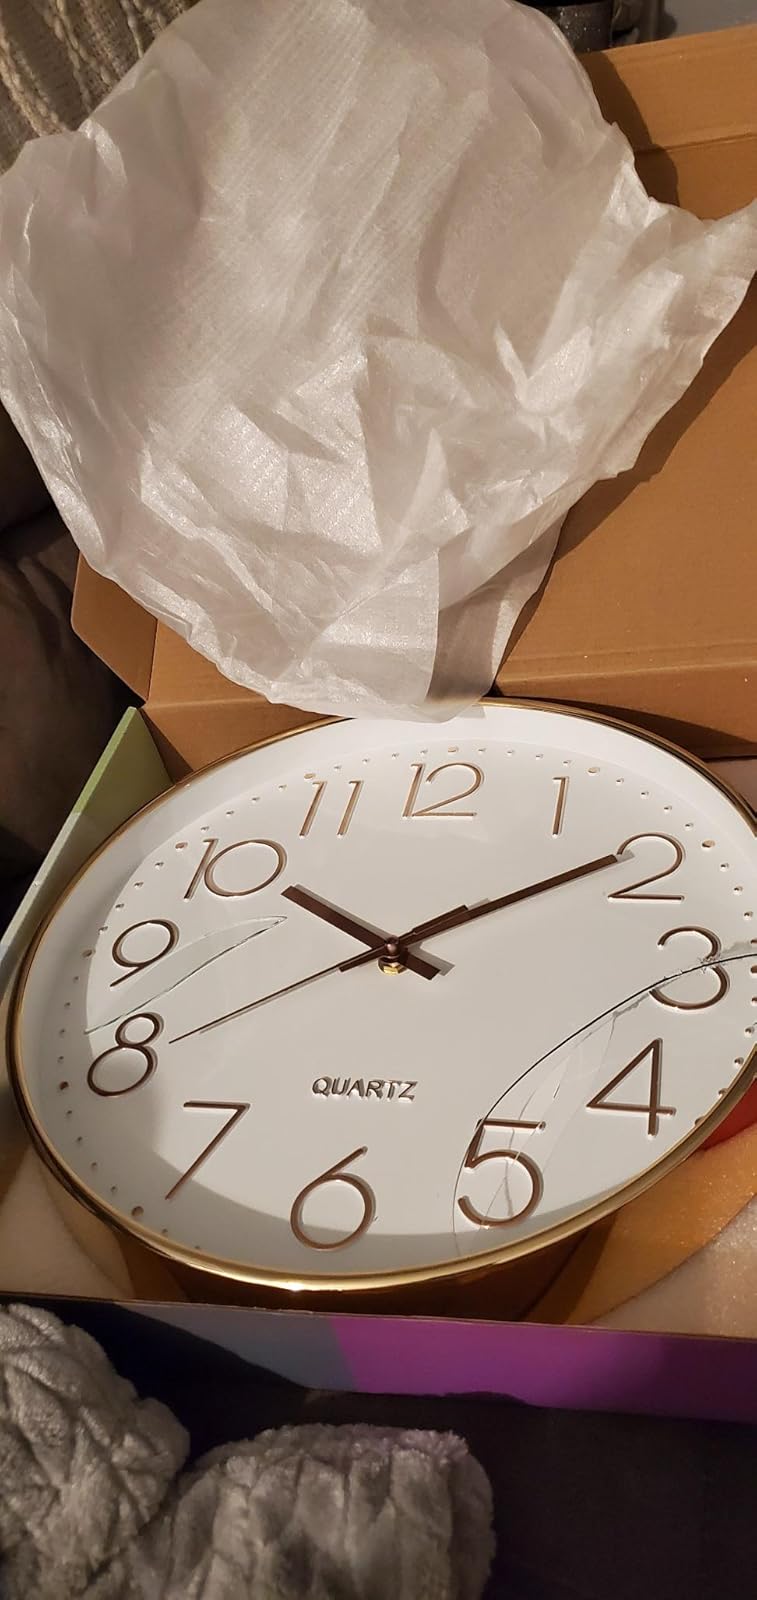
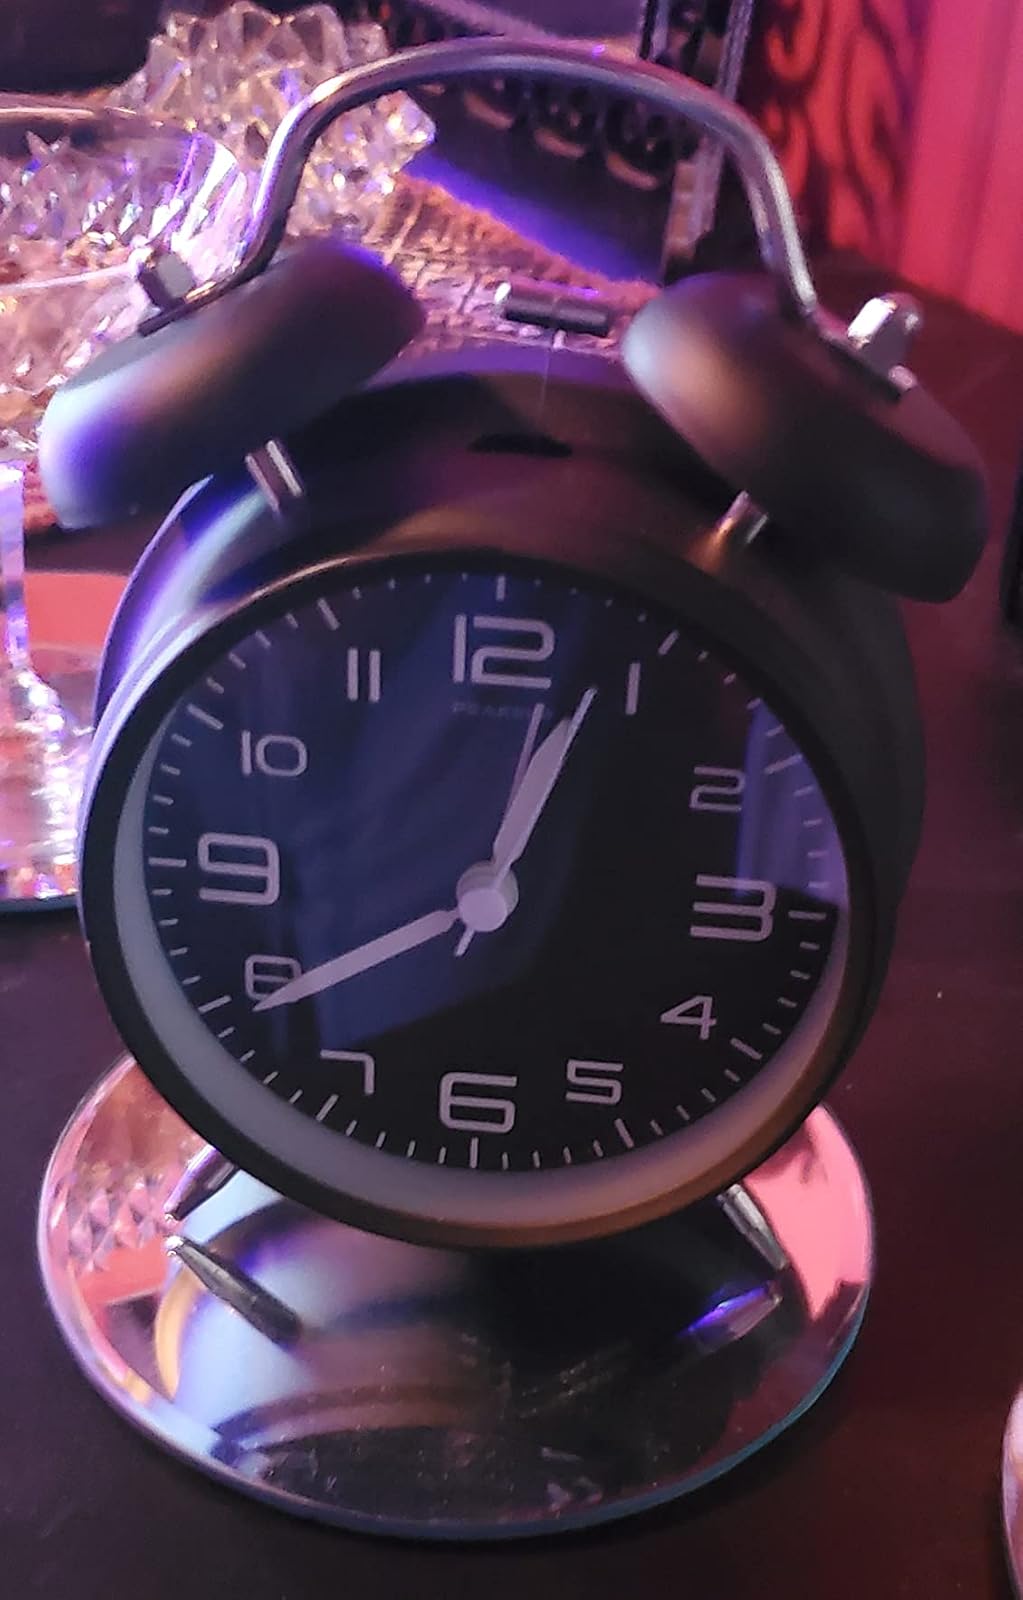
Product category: clock
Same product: no